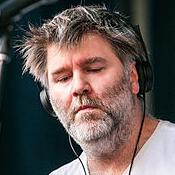
Age: 42